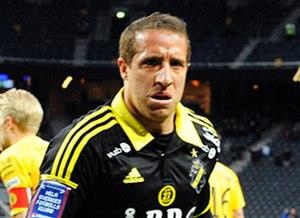
Kenneth Steven « Kenny » Pavey est un footballeur anglais, né le 23 août 1979 à Southwark, Londres. Il évolue au poste de défenseur ou milieu de terrain dans le club suédois d'AIK.